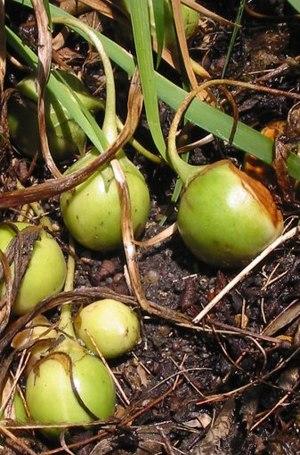
Mandragore officinale, fruits, Jardin des Plantes de Paris, le 14 juin 2004
La mandragore ou mandragore officinale est une plante herbacée vivace, des pays du pourtour méditerranéen, appartenant à la famille des solanacées, voisine de la belladone. Cette plante, riche en alcaloïdes aux propriétés hallucinogènes, est entourée de nombreuses légendes, les anciens lui attribuant des vertus magiques extraordinaires.